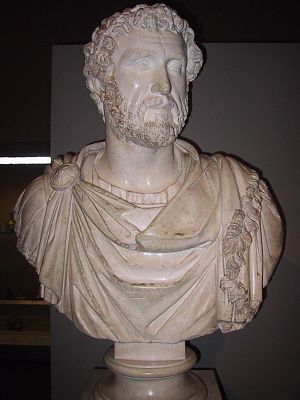
Antoninus Pius
Antoninus Pius, var romersk kejser i årene 138 – 161. Tilnavnet betyder ”den fromme”.